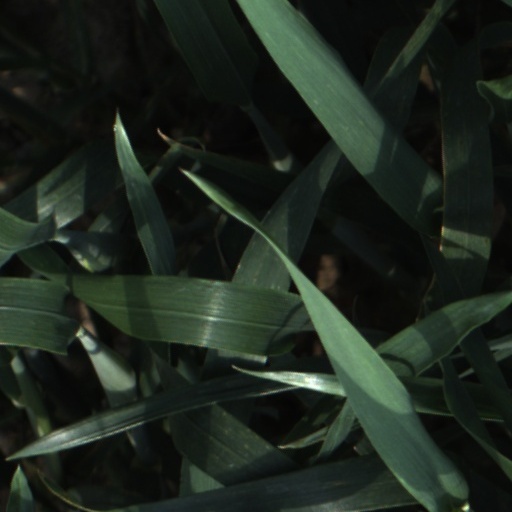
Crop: wheat